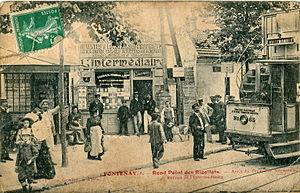
Carte postale ancienne éditée par Phot.-Phono Gendre à Paris, n°6FONTENAY - Rond-point des Rigollots - Arrêt du Tramway Nogentais - Bureau de l'Intermédiaire (agence immobilière)
La Société des chemins de fer nogentais est une société de tramways qui exploitait un important réseau dans la banlieue est de Paris depuis la porte de Vincennes, entre 1887 et 1921.
Le carrefour des Rigollots est une intersection située à la limite de Fontenay-sous-Bois et de Vincennes.
Fontenay-sous-Bois est une commune française située dans le département du Val-de-Marne à la limite de la Seine-Saint-Denis en région Île-de-France.